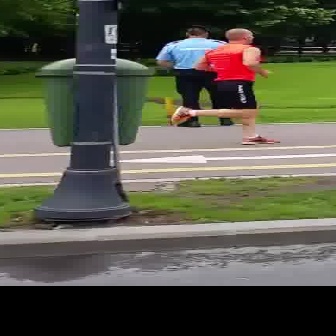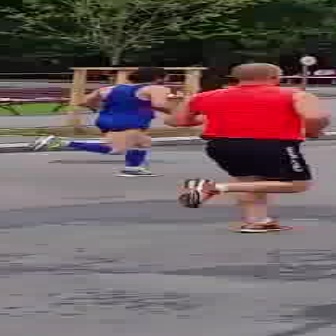
  Please identify the target specified by the bounding box [166,26,282,142] in the first image and locate it in the second image. Return the coordinates in [x_min,y_min,x_max,y_max] format.
Answer: [159,61,329,232]